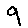
Label: 9